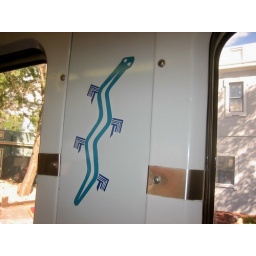
Grand Canyon train to Park, snake by our seat